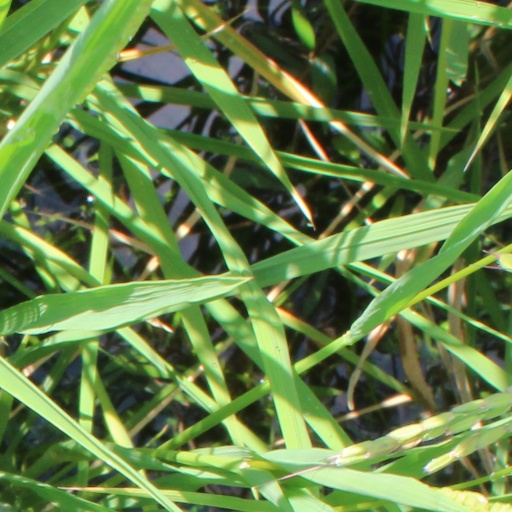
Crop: rice